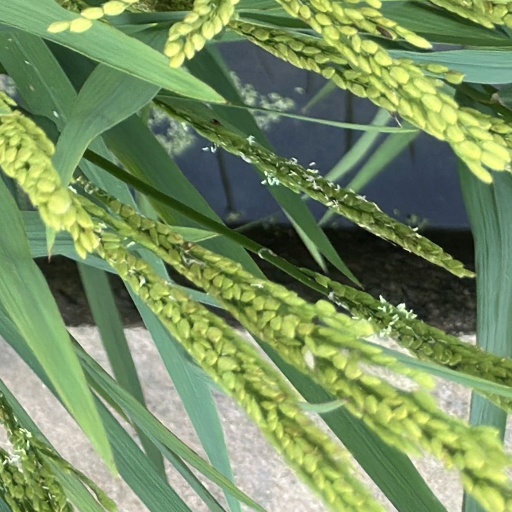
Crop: rice